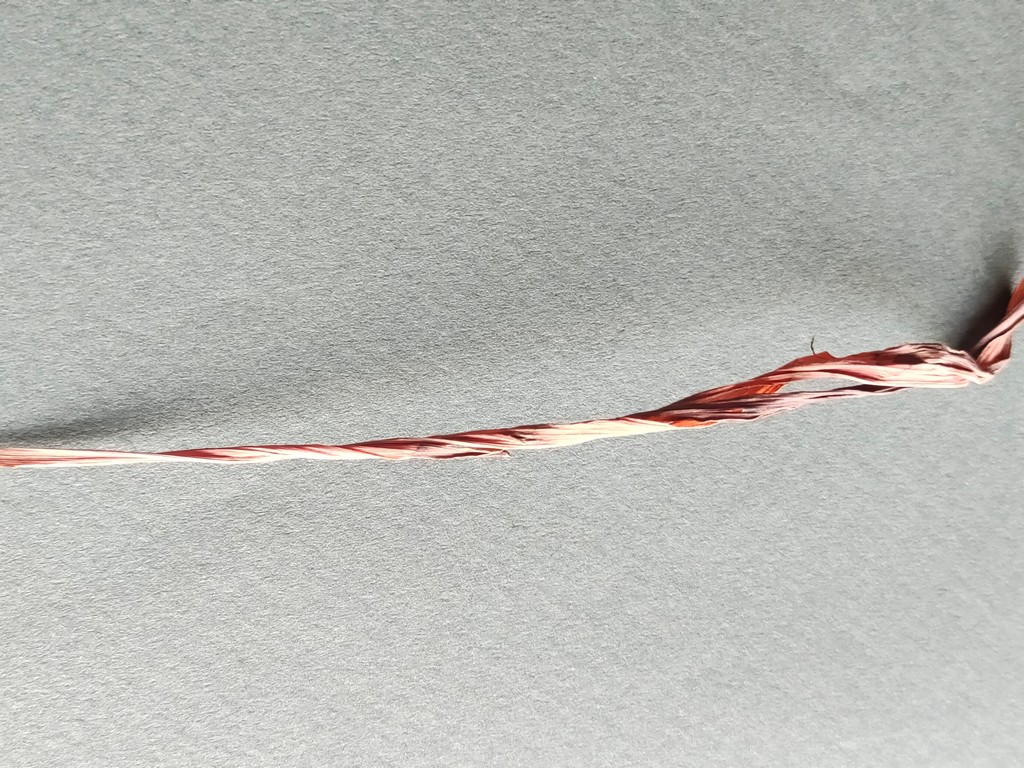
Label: Dried